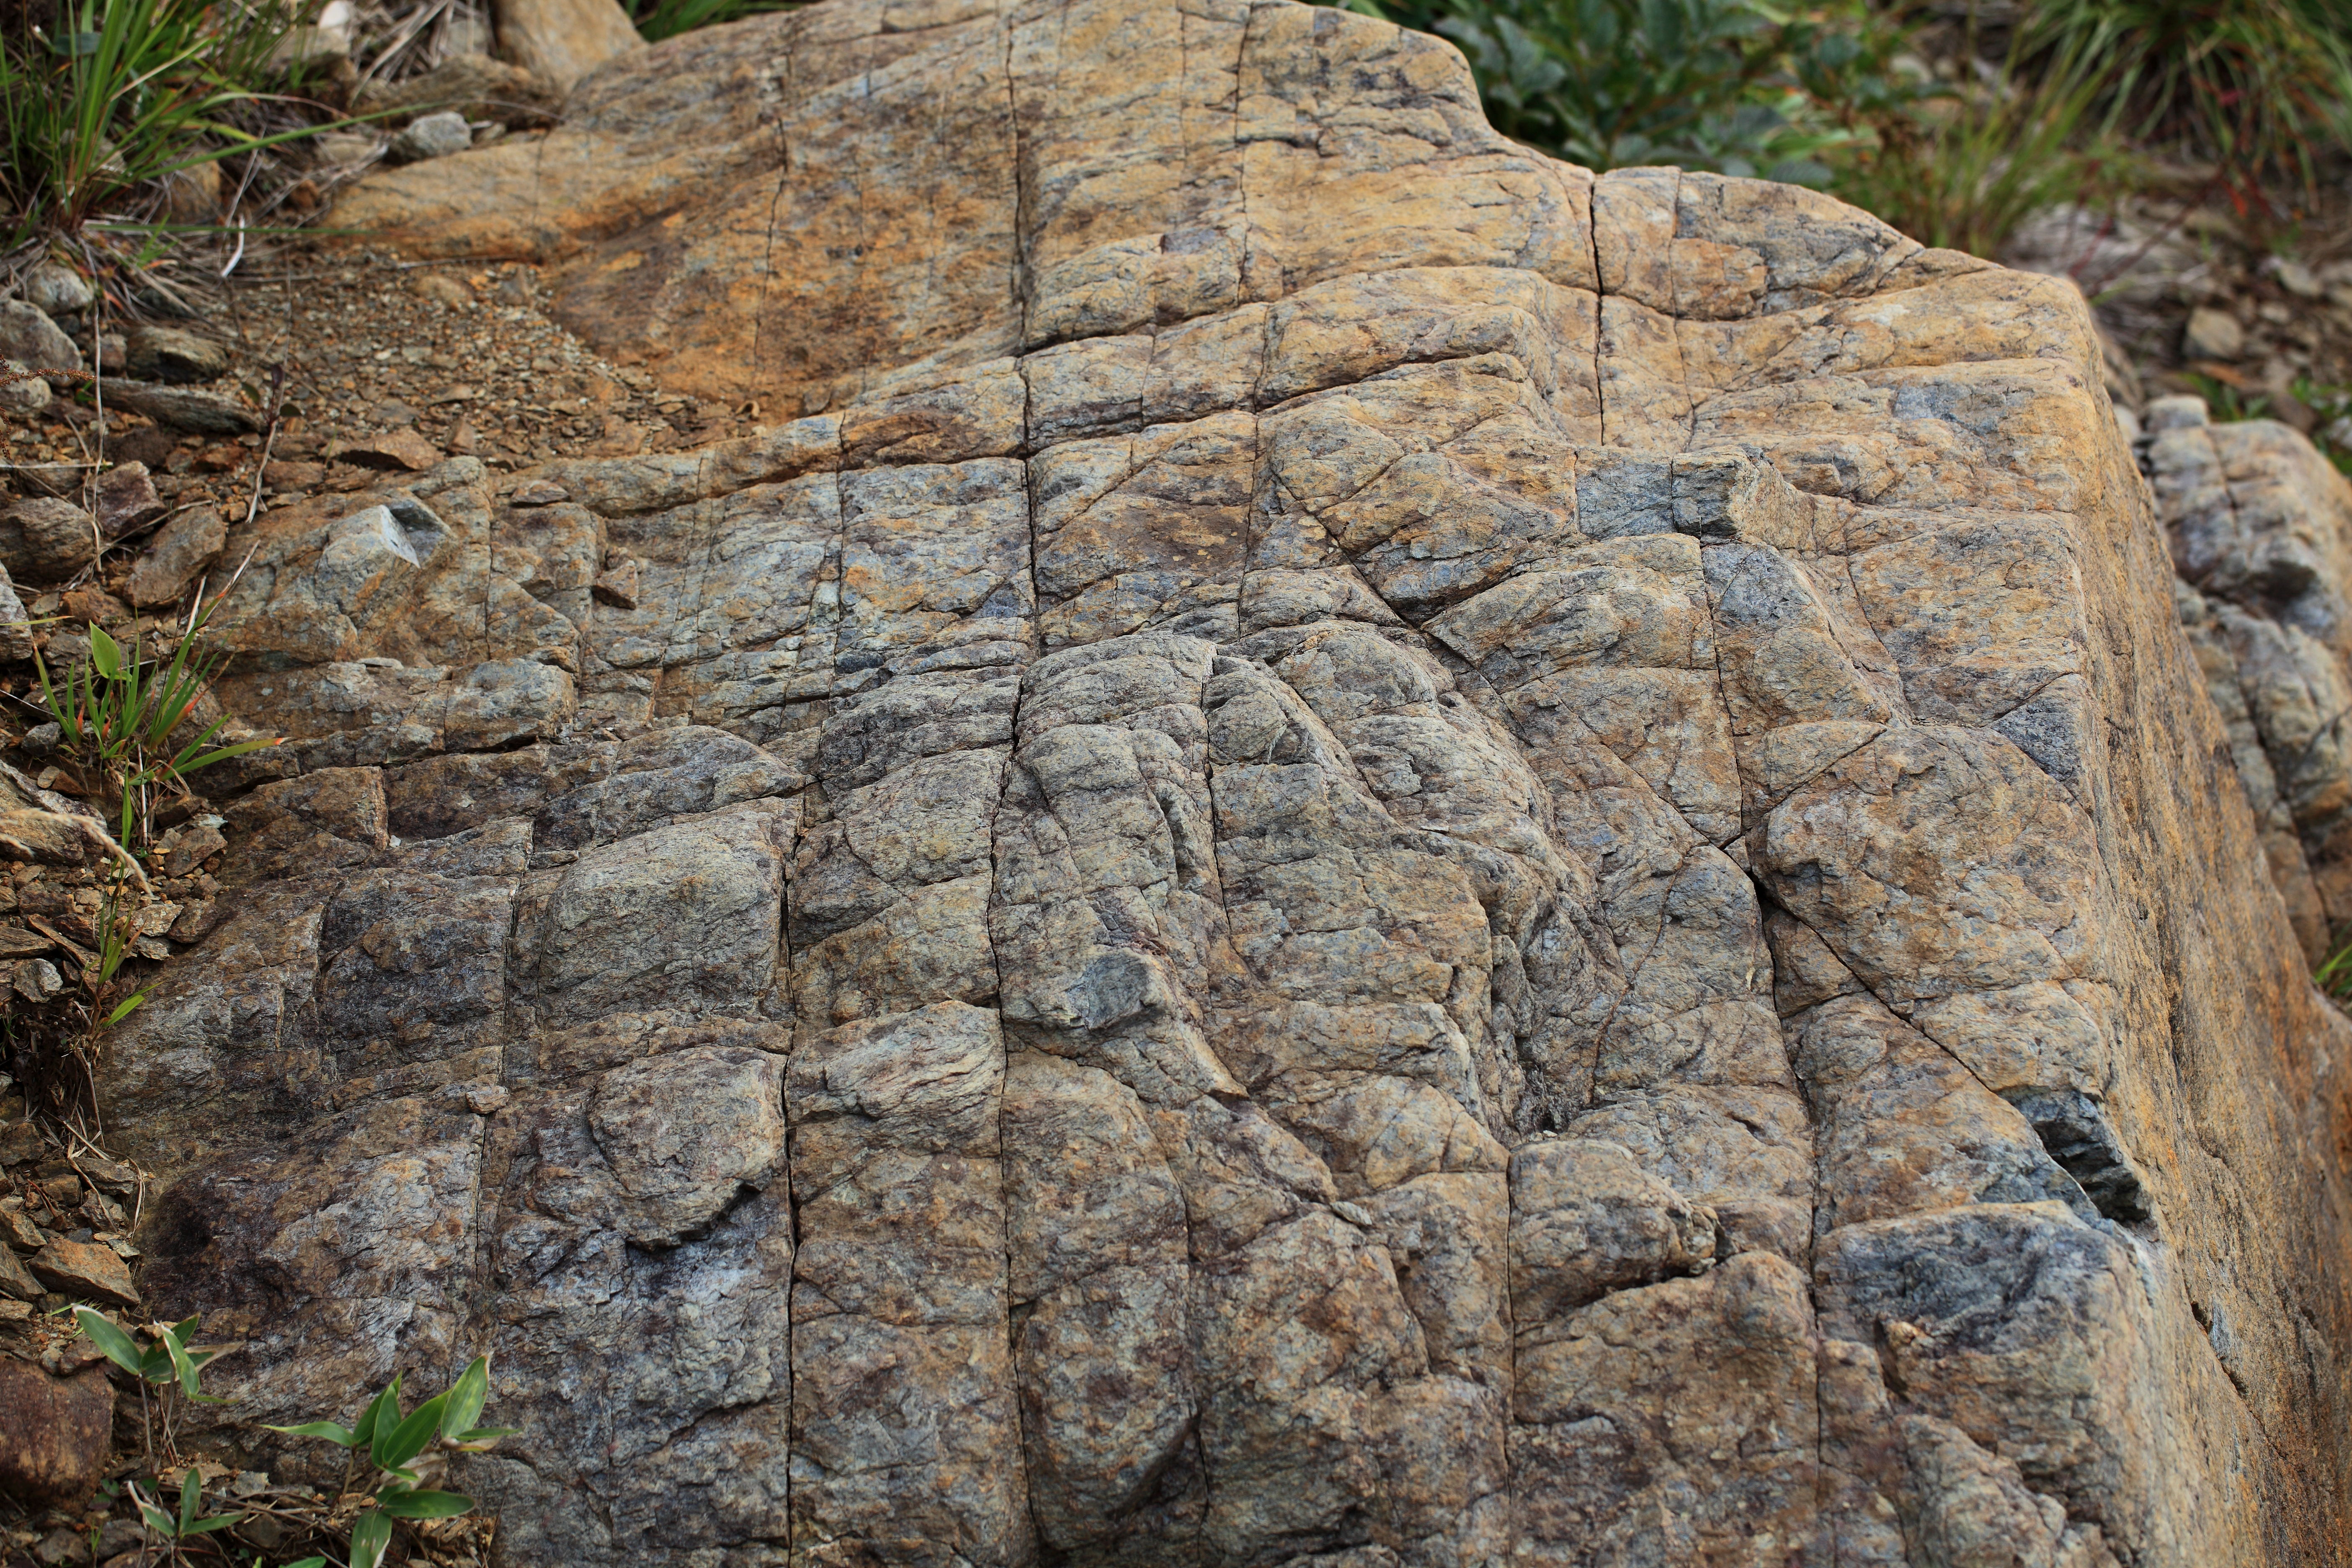
tree, rock, trail, trunk, formation, cliff, high, stone wall, terrain, material, ridge, rocks, cool image, geology, outcrop, boulder, 5d, hires, i, markii, hi, res, resolution, hakuba, nagano, happoone, kitaazumi, bedrock